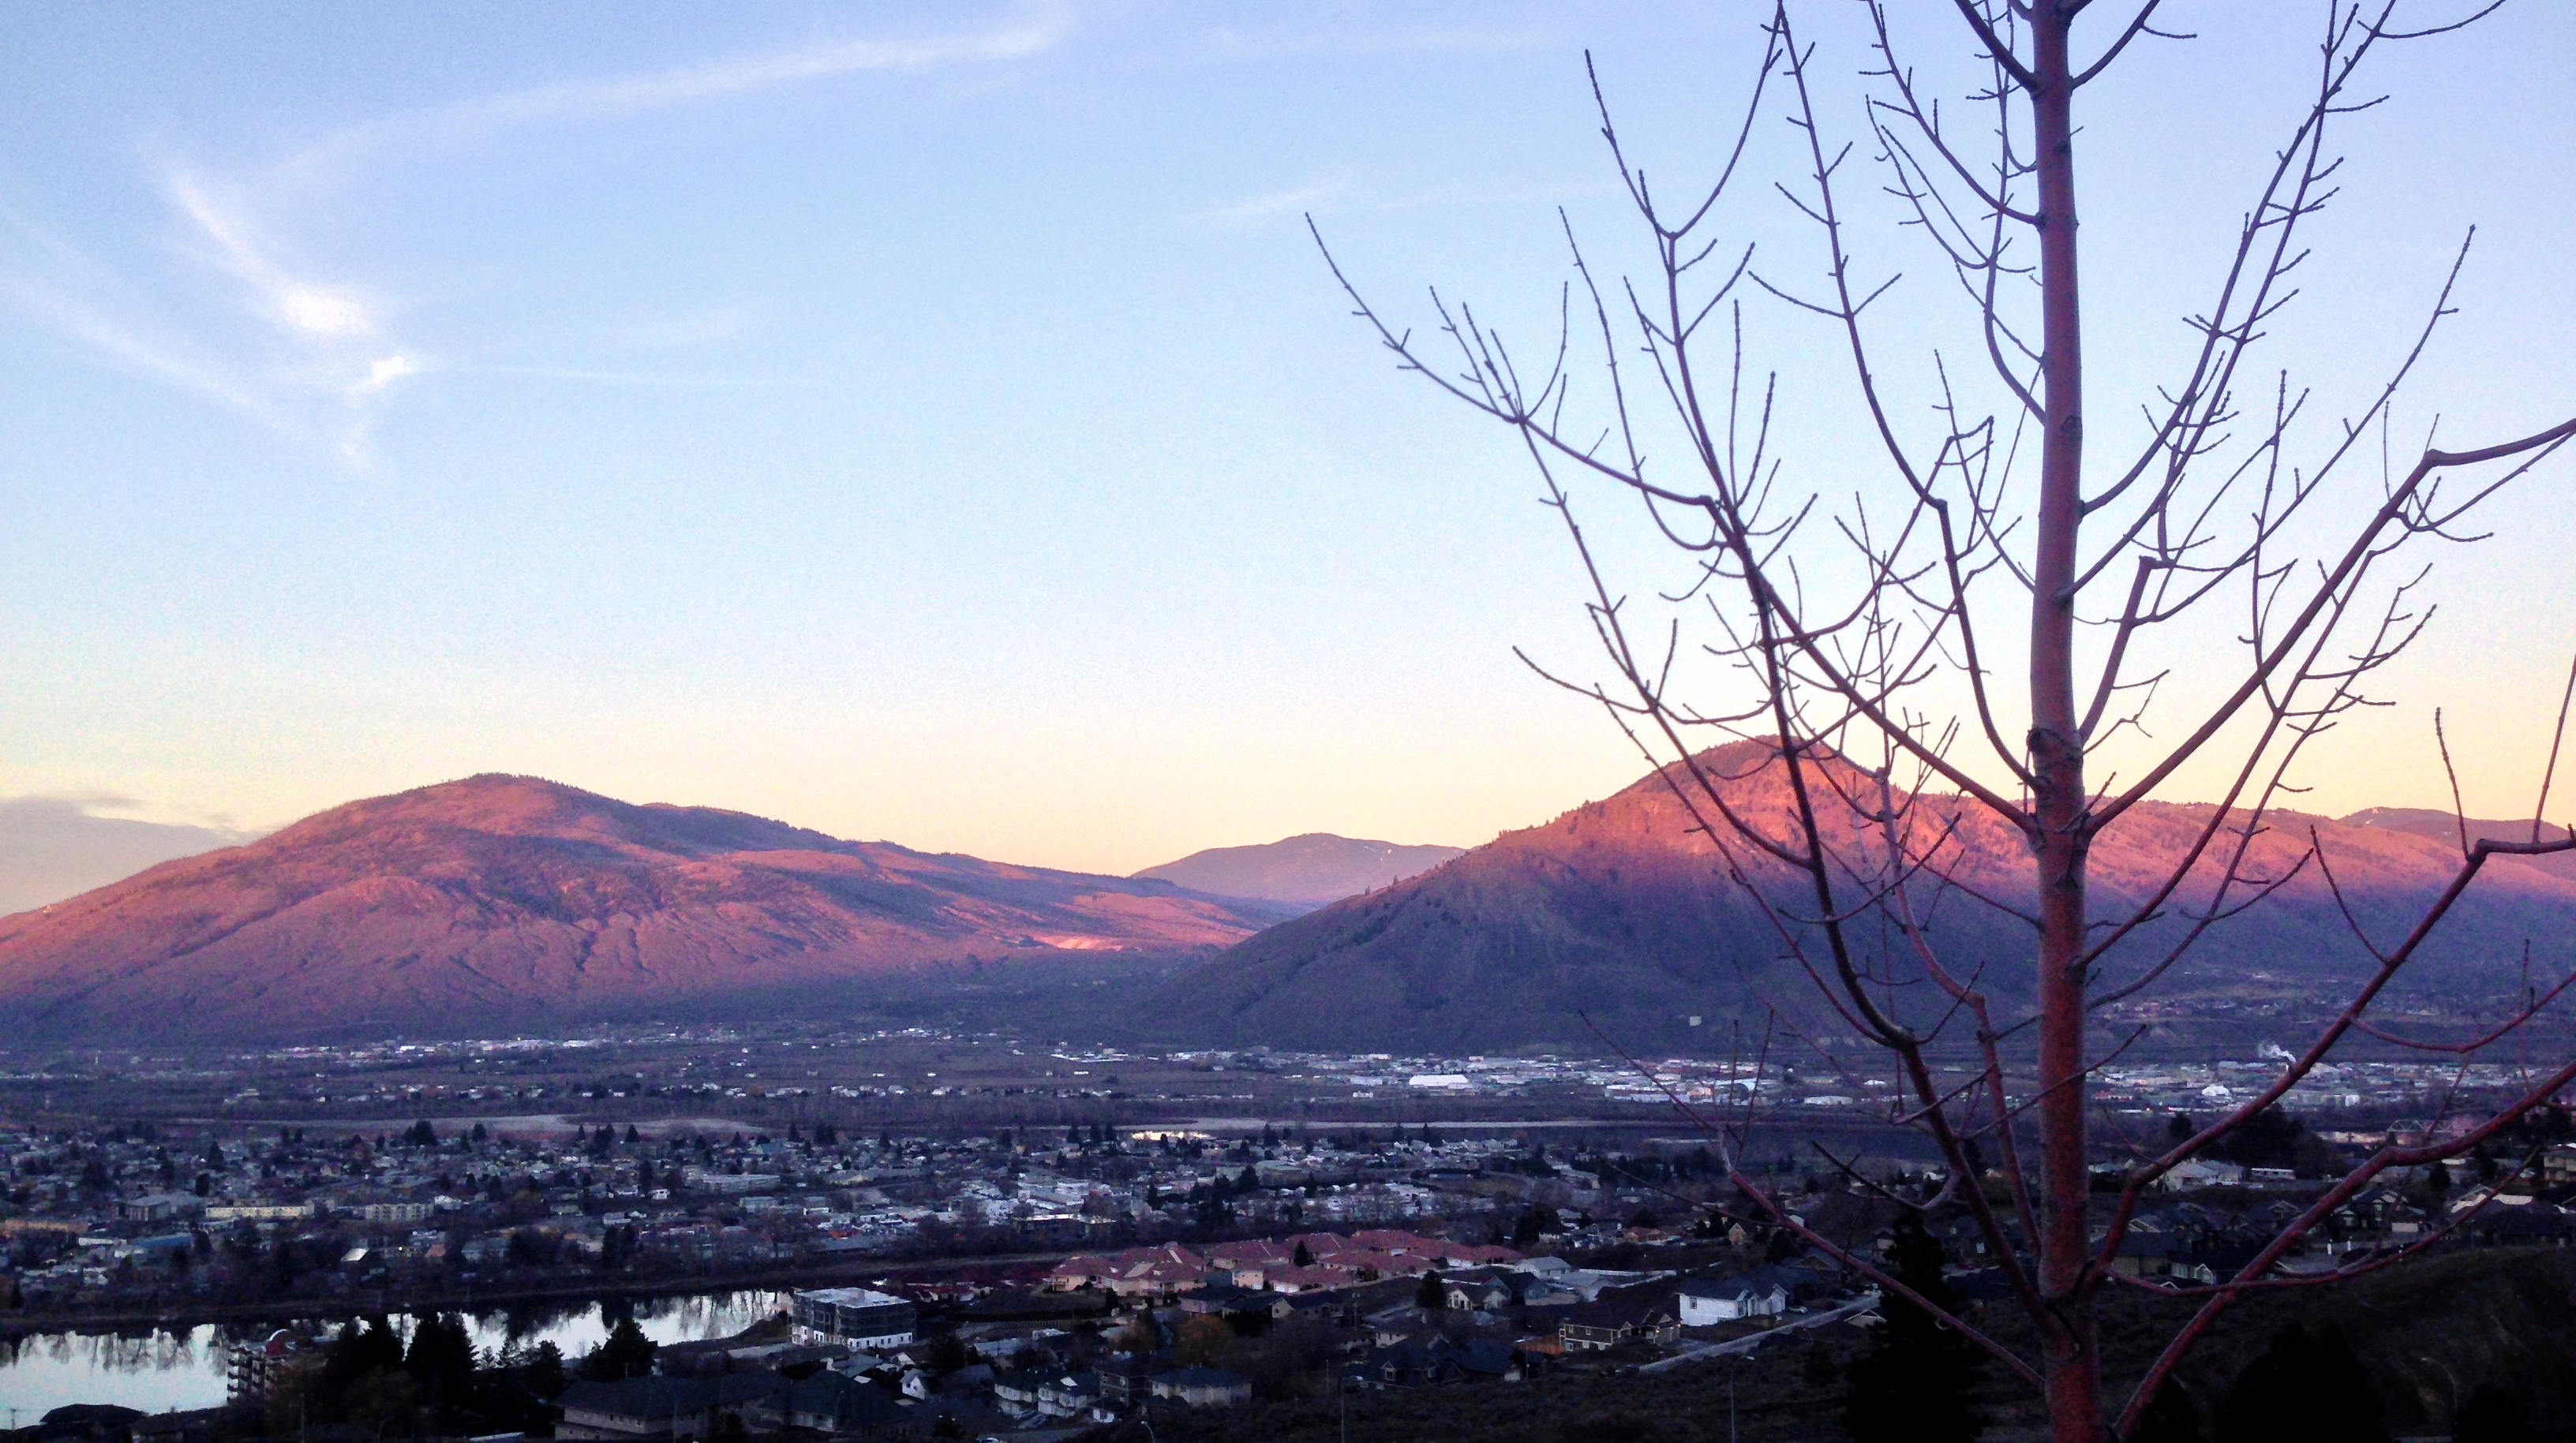
mountain, snow, winter, sunrise, morning, hill, dawn, mountain range, panorama, dusk, evening, season, atmospheric phenomenon, mountainous landforms